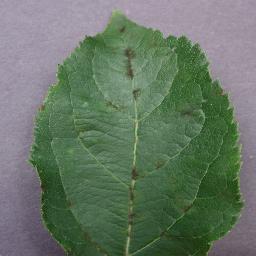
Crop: apple
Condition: scab